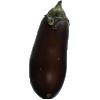
Label: eggplant